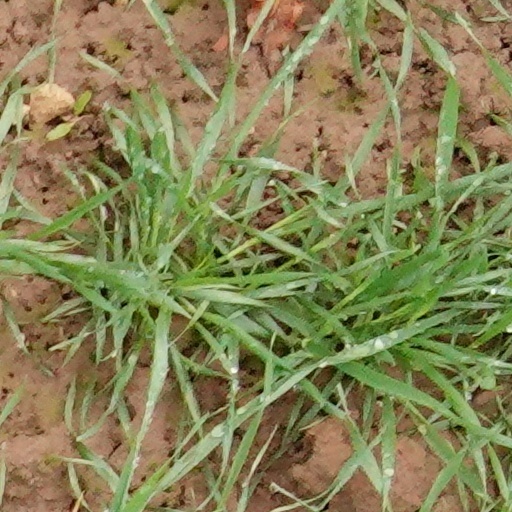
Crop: wheat